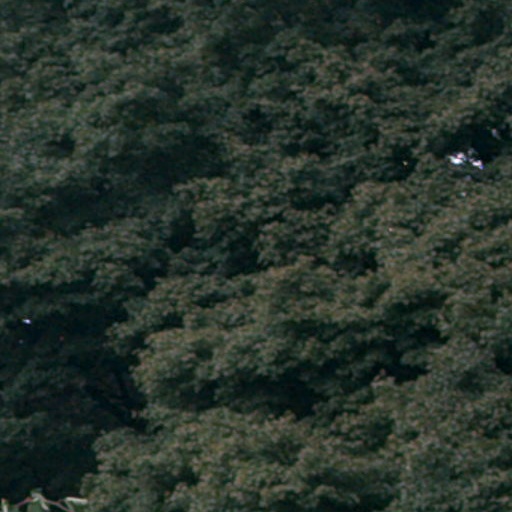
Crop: cassava